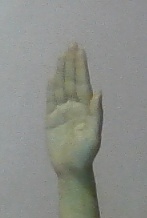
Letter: seen